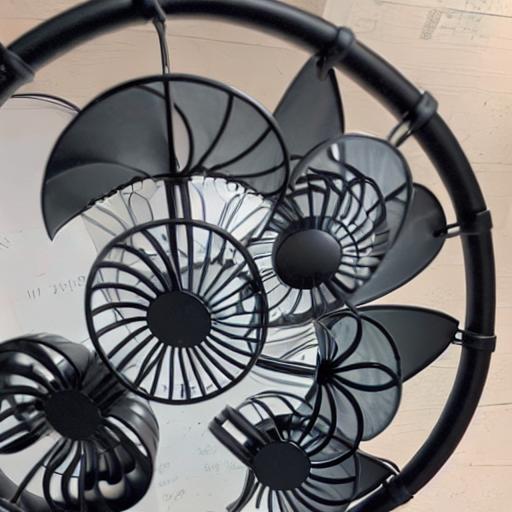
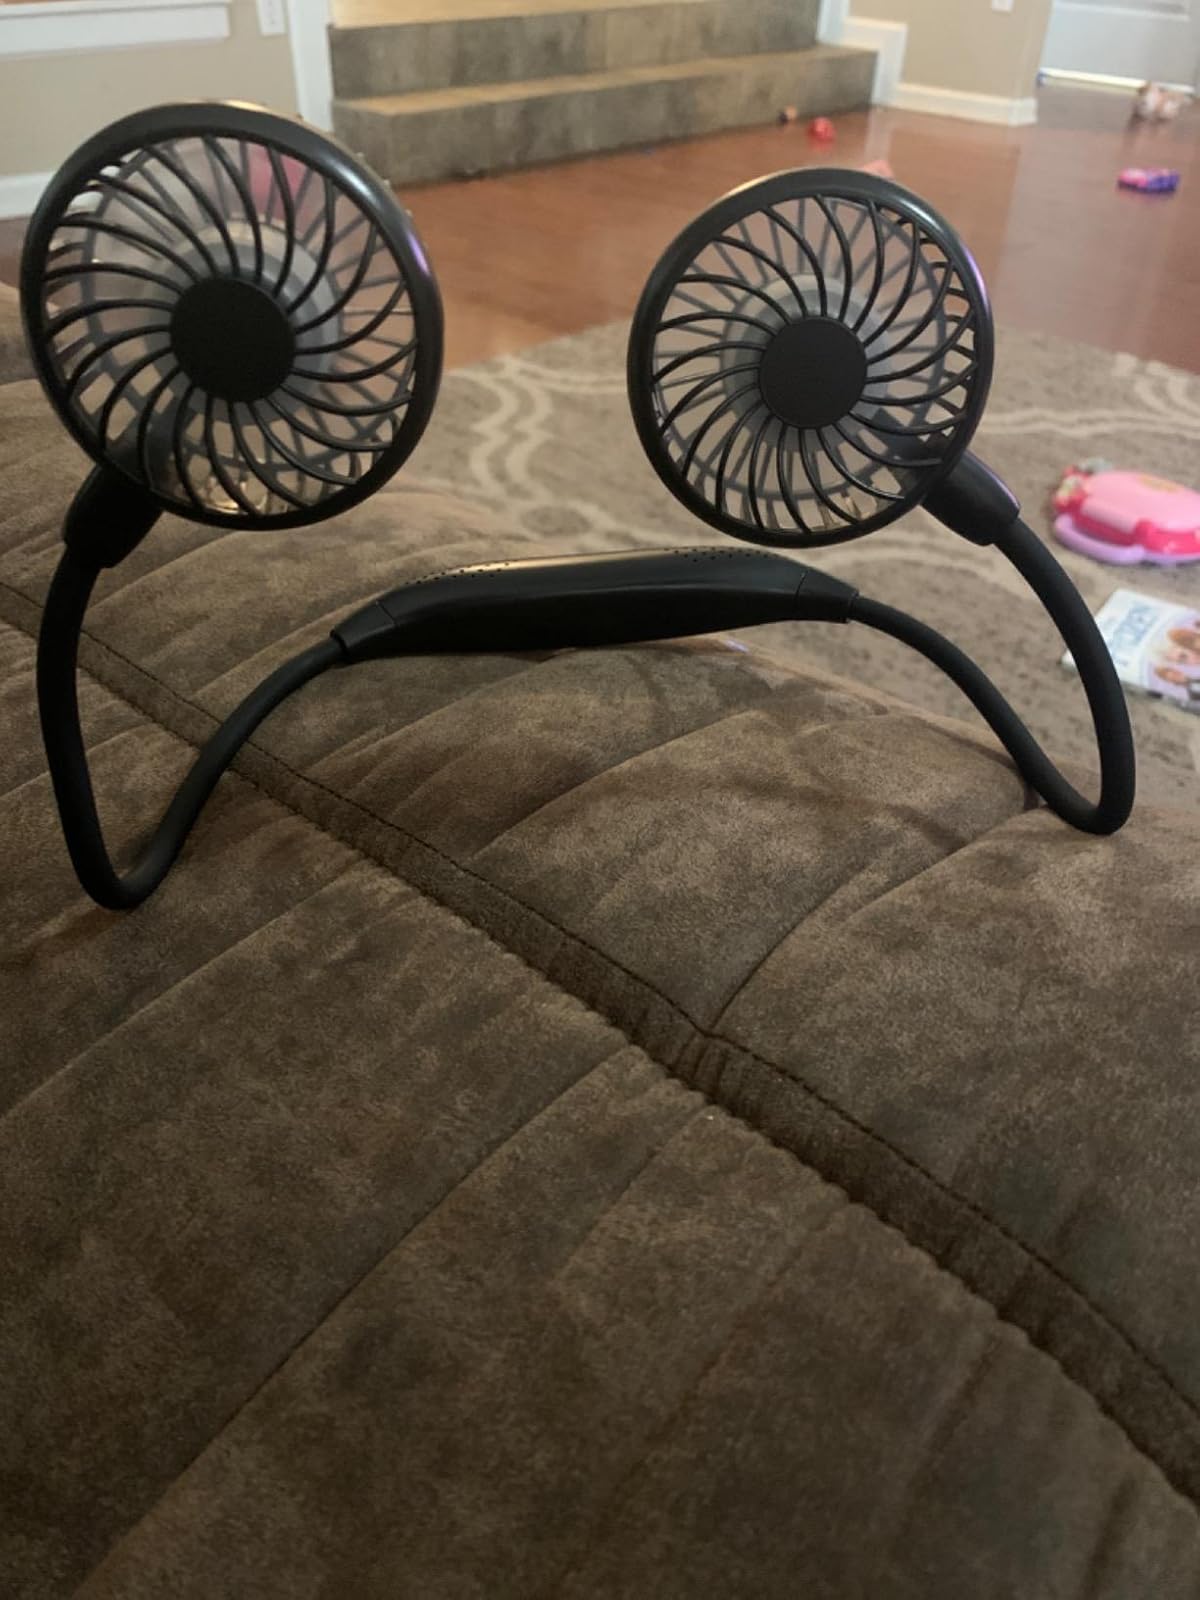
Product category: fan
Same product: no